Samoa

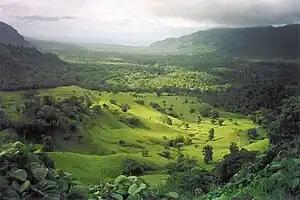
A view of Falefa Valley from Le Mafa Pass, east Upolu

In the period before German colonisation (from the late 19th century), Samoa produced mostly copra. German merchants and settlers were active in introducing large-scale plantation operations and in developing new industries, notably cocoa beans and rubber, relying on imported labourers from China and Melanesia. When the value of natural rubber fell drastically, about the end of the Great War (World War I) in 1918, the New Zealand government encouraged the production of bananas, for which there is a large market in New Zealand.